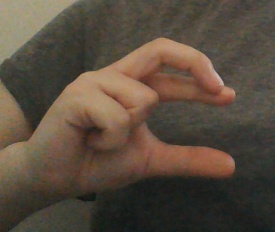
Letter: thal